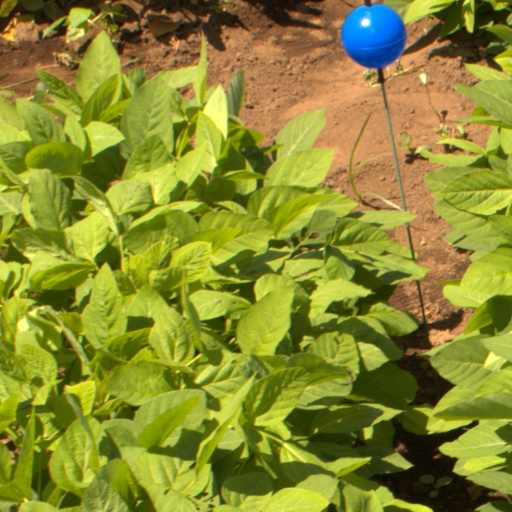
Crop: soybean